Dalida

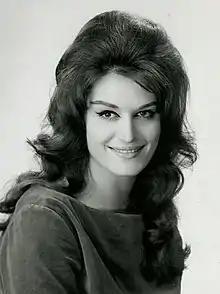
Dalida in 1961

Dalida began 1960 with "", which became a chart-topper in France and Belgium in February. She then embarked upon her first world tour and reached the summit of the charts again with "" in April. Her third release of the year "" brought Dalida huge commercial success, becoming her second biggest international hit after "". It reached the top two in six European countries and in Canada, topping the charts in three of them. After its debut at the top of the French charts in June 1960, where it remained for 20 weeks, it became the first song by a French singer to sell over one million copies internationally, and the expression ("hit of the summer") was invented after its success. Dalida eventually recorded it in five different languages and made a video to be shown on TV, . With a harbor theme, it showed Dalida singing and lying on a fishing net with a wind machine blowing, and journalist Jacques Chancel called it "the first video in France that really made a shift from the era of outdated videos".